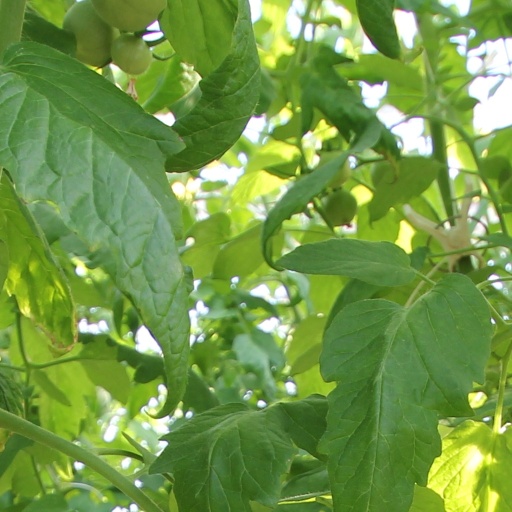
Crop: tomato